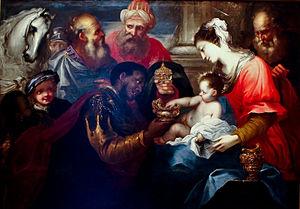
Bartolomeo Biscaino, né le 14 avril 1629 à Gênes où il est mort en 1657, est un peintre et graveur italien baroque de l'école génoise.